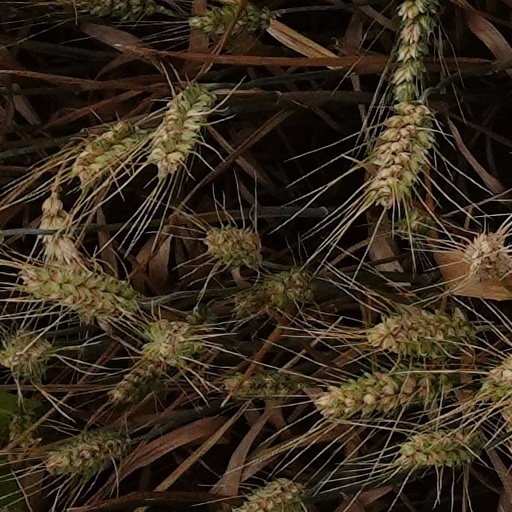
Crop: wheat